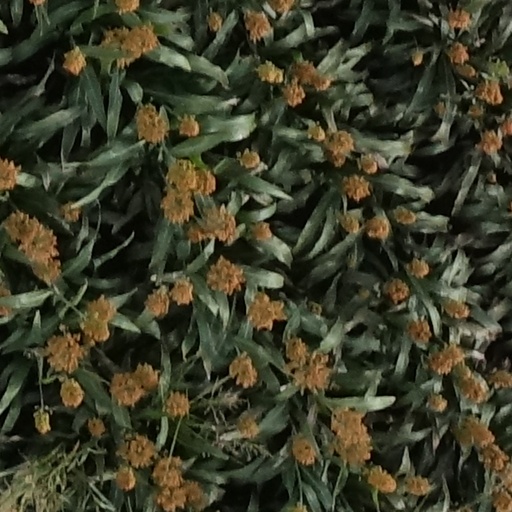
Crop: sorghum